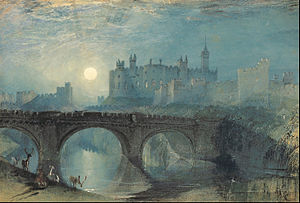
Alnwick Castle / Historie
Alnwick Castle af J.M.W. Turner.
Alnwick Castle er et slot i Alnwick i det engelske county Northumberland. Det er sæde for hertugen af Northumberland, og blev bygget efter den normanniske erobring af England. Siden er det blevet renoveret, udbygget og forbedret flere gange. Det er en Grade I listed building og i 2012 besøgte mere end 800.000 personer slottet.